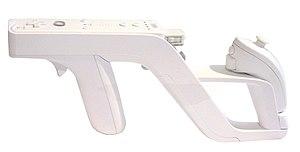
Link's Crossbow Training est un jeu de tir développé par Nintendo EAD et édité par Nintendo sur Wii en 2007 en Occident, puis en 2008 au Japon. C'est un spin-off de la franchise The Legend of Zelda, sous la forme d'un jeu très court destiné à exploiter les capacités de l'accessoire Wii Zapper vendu avec le jeu. Il met en scène Link au tir à l'arbalète dans des décors issus et identiques à ceux du jeu Twilight Princess sorti en 2006.
La télécommande Wii, également appelée Wii Remote ou plus simplement Wiimote, est un contrôleur de la console de jeux vidéo Wii de Nintendo. Celle-ci est également compatible avec la Wii U. Le contrôleur est révélé au Tokyo Game Show le 14 septembre 2005, et le nom officiel le 27 avril 2006.